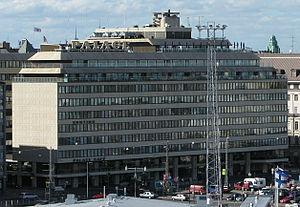
L’hôtel Palace ou Centre industriel est un bâtiment du centre d'Helsinki en Finlande.